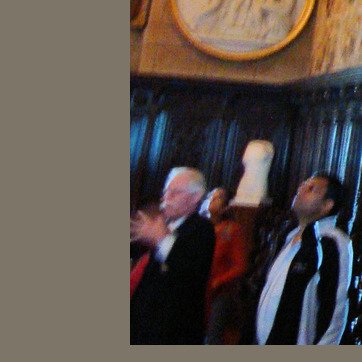
Material: skin